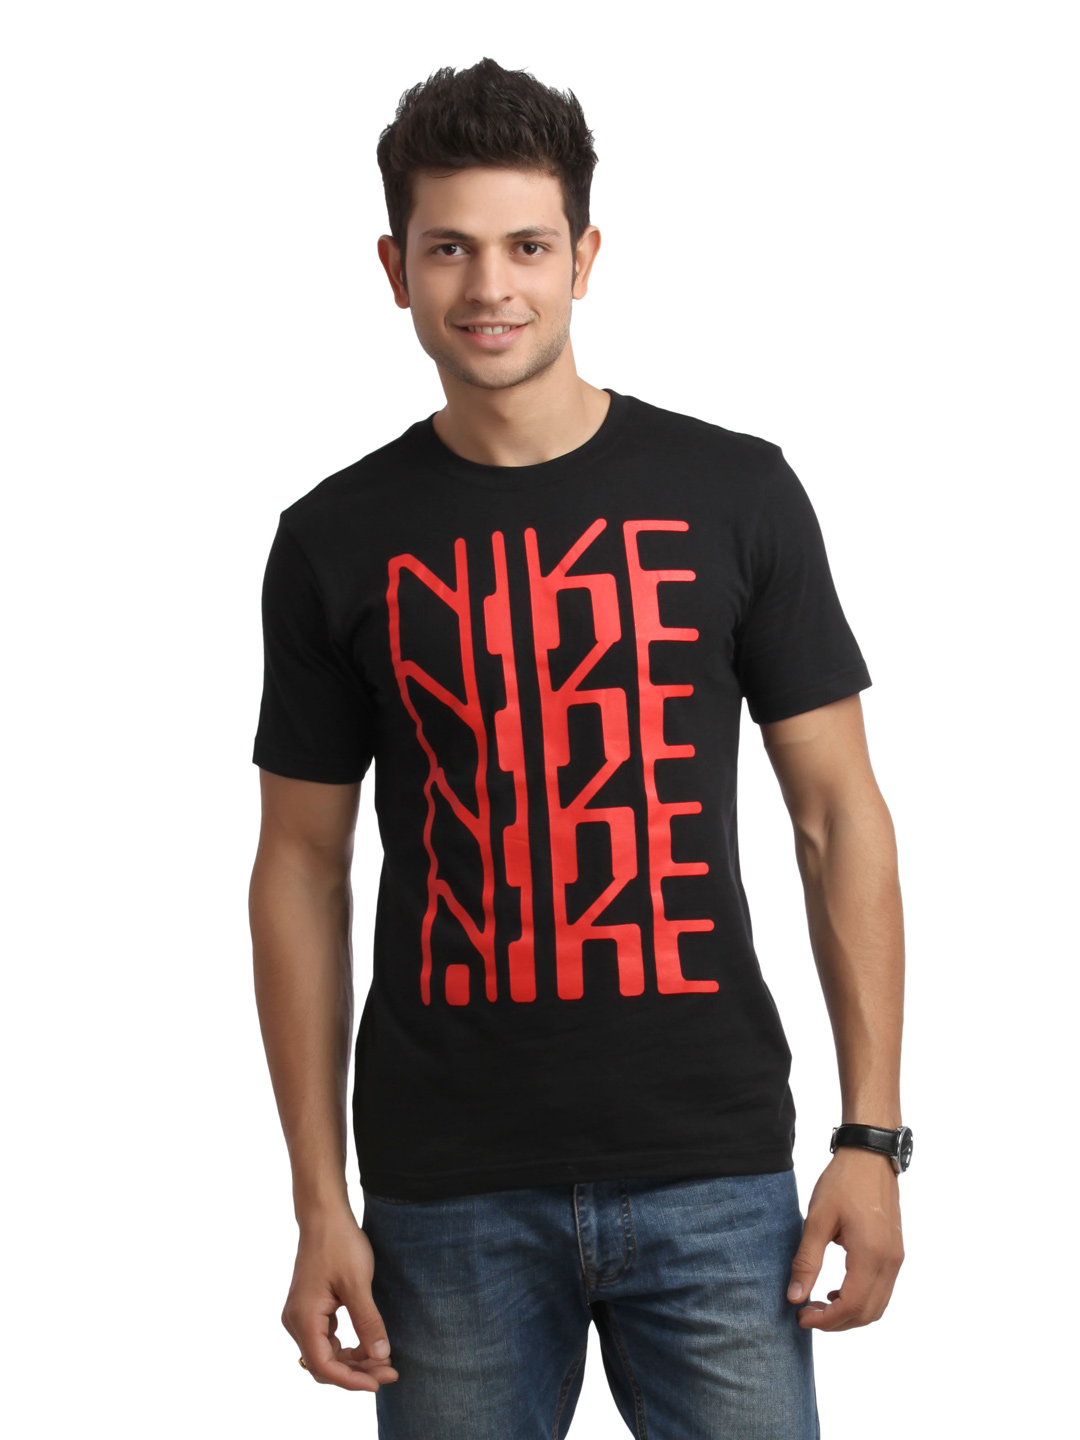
Nike Men Black Printed T-shirt
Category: Apparel / Topwear / Tshirts
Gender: Men
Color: Black
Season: Summer 2012
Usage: Casual